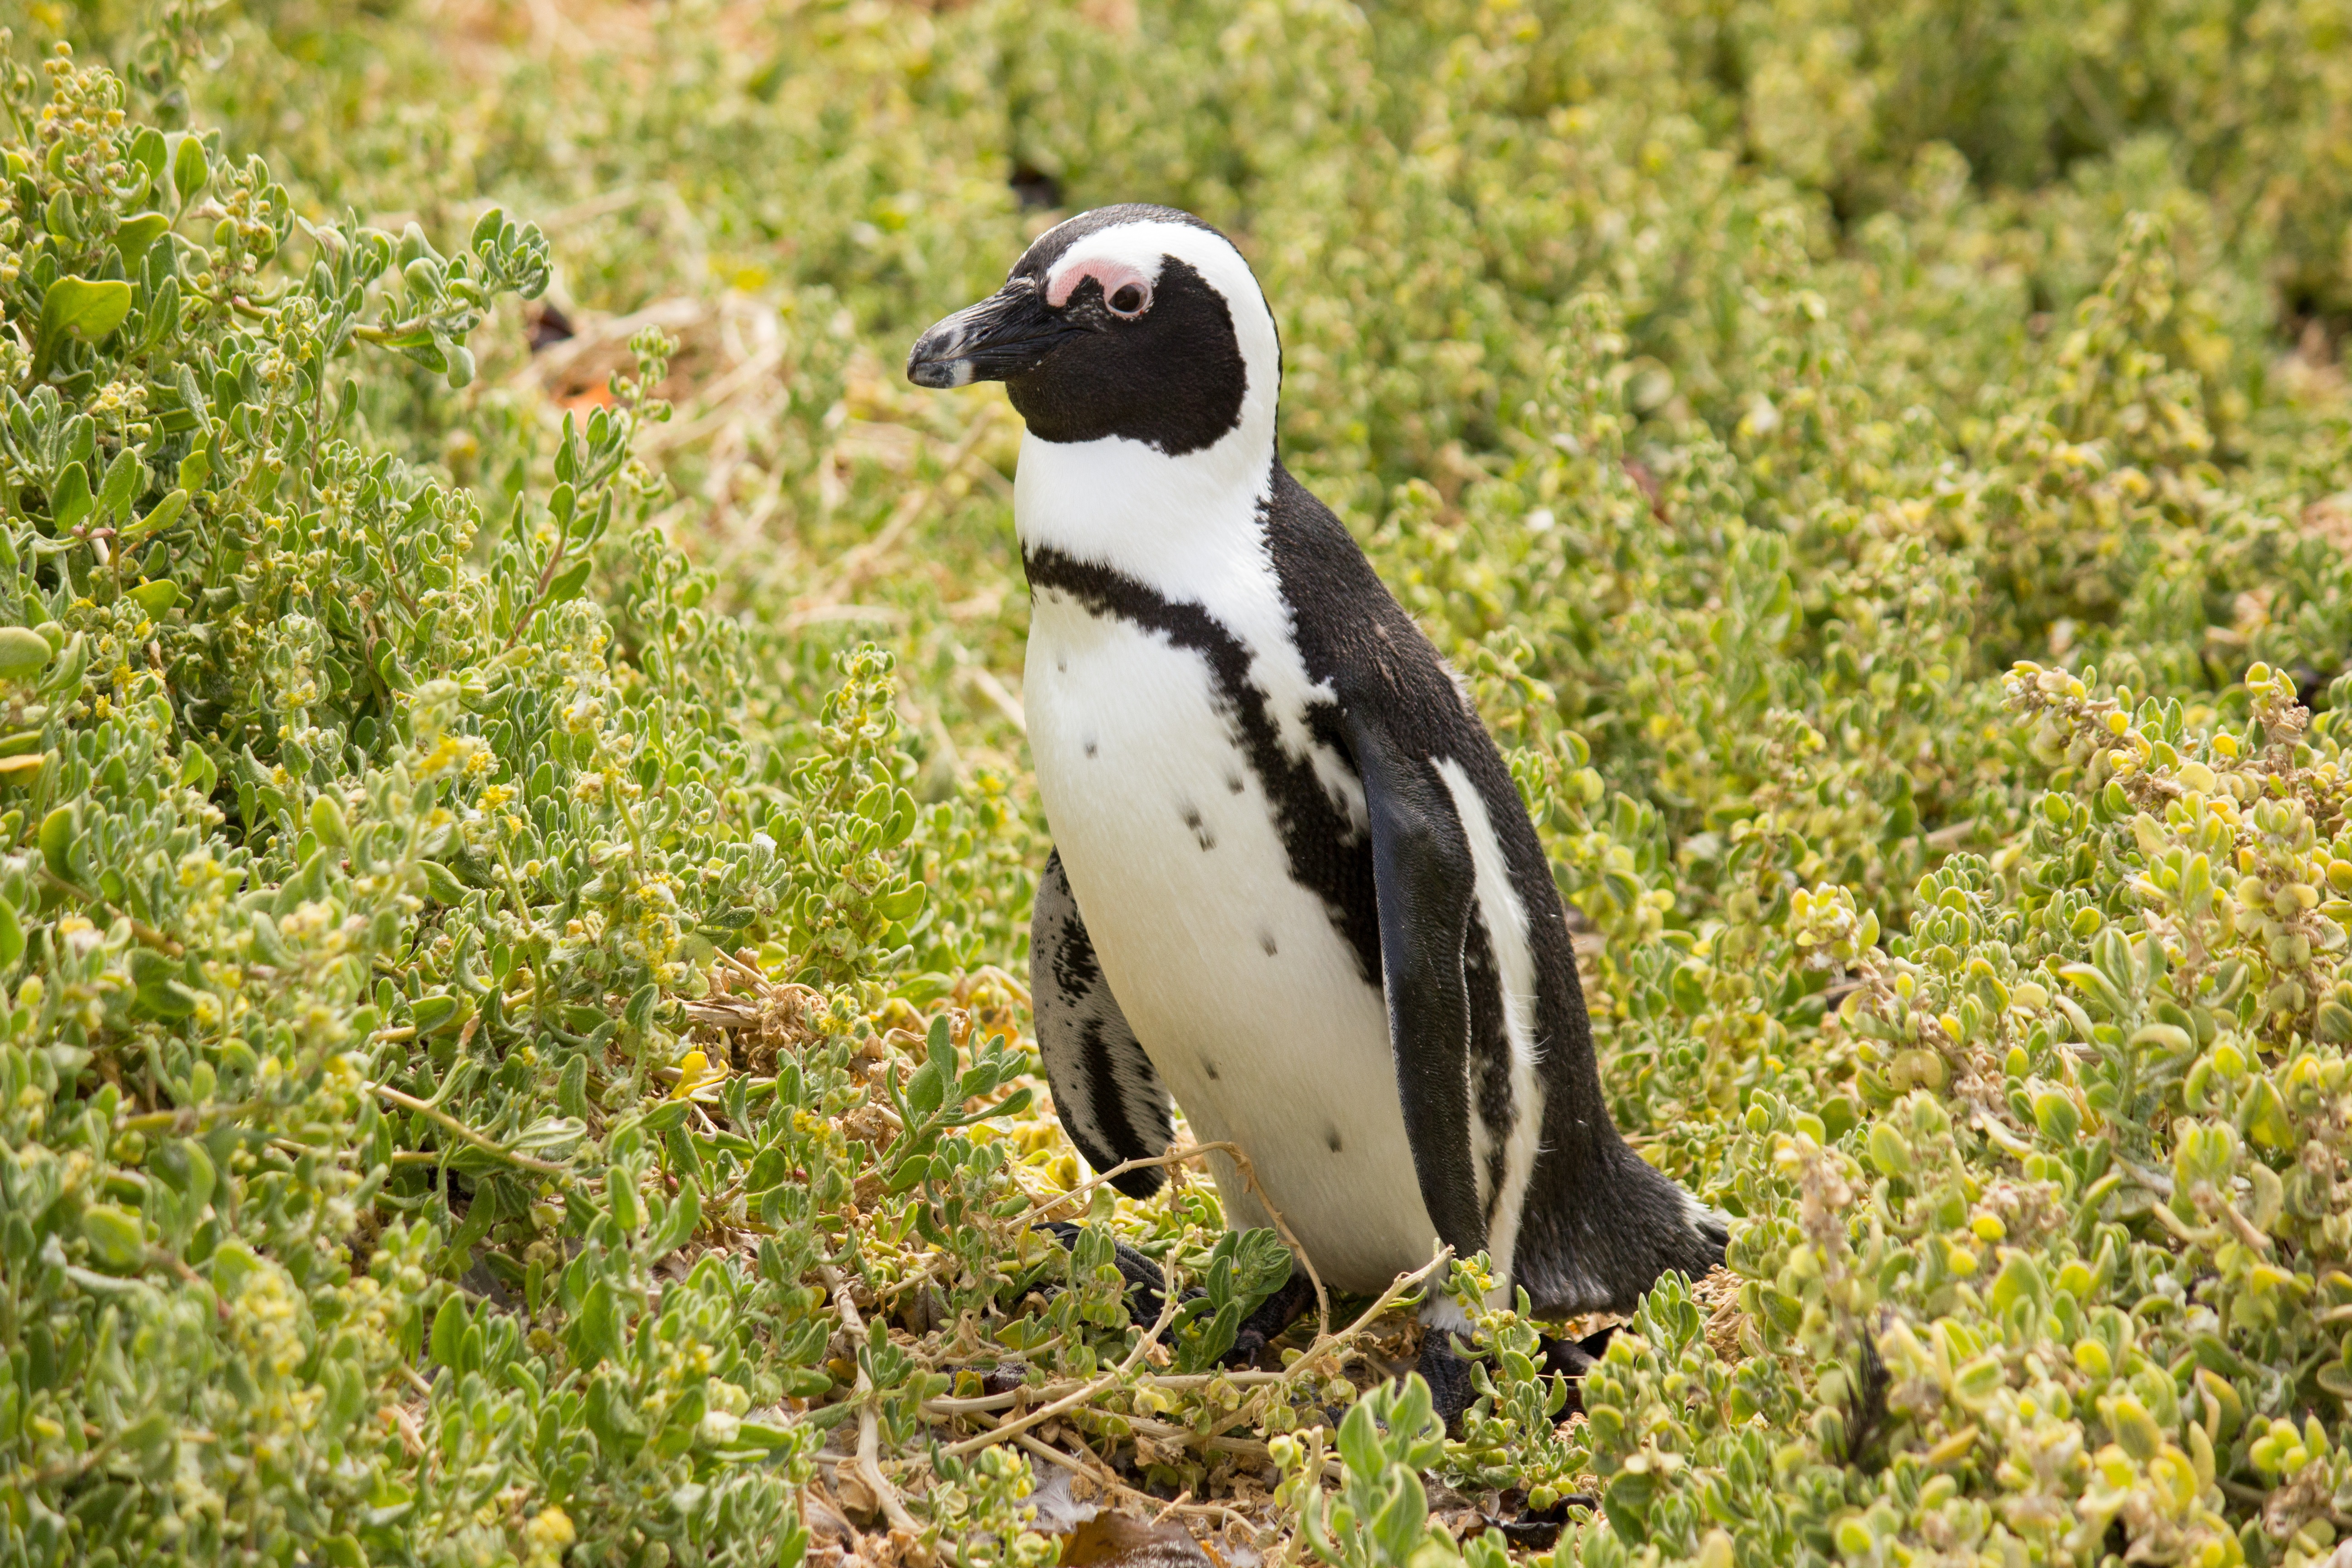
water, nature, bird, animal, wildlife, beak, fauna, penguin, puffin, vertebrate, creature, water bird, animal world, wildlife photography, south africa, flightless bird, bird portrait